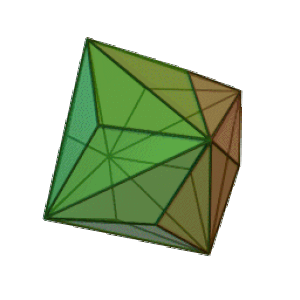
Rotation d'un triakioctaèdre faite par POV This image was created with POV-Ray